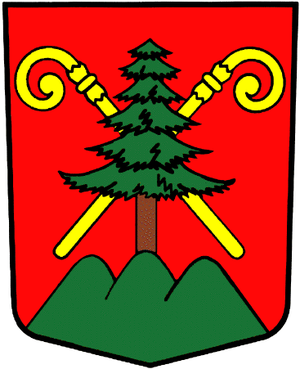
Montana est une ancienne commune du canton du Valais, située dans le district de Sierre. En décembre 2010, Montana avait 2 377 habitants. Elle fusionna le 1ᵉʳ janvier 2017 avec Mollens, Chermignon et Randogne pour former Crans-Montana.